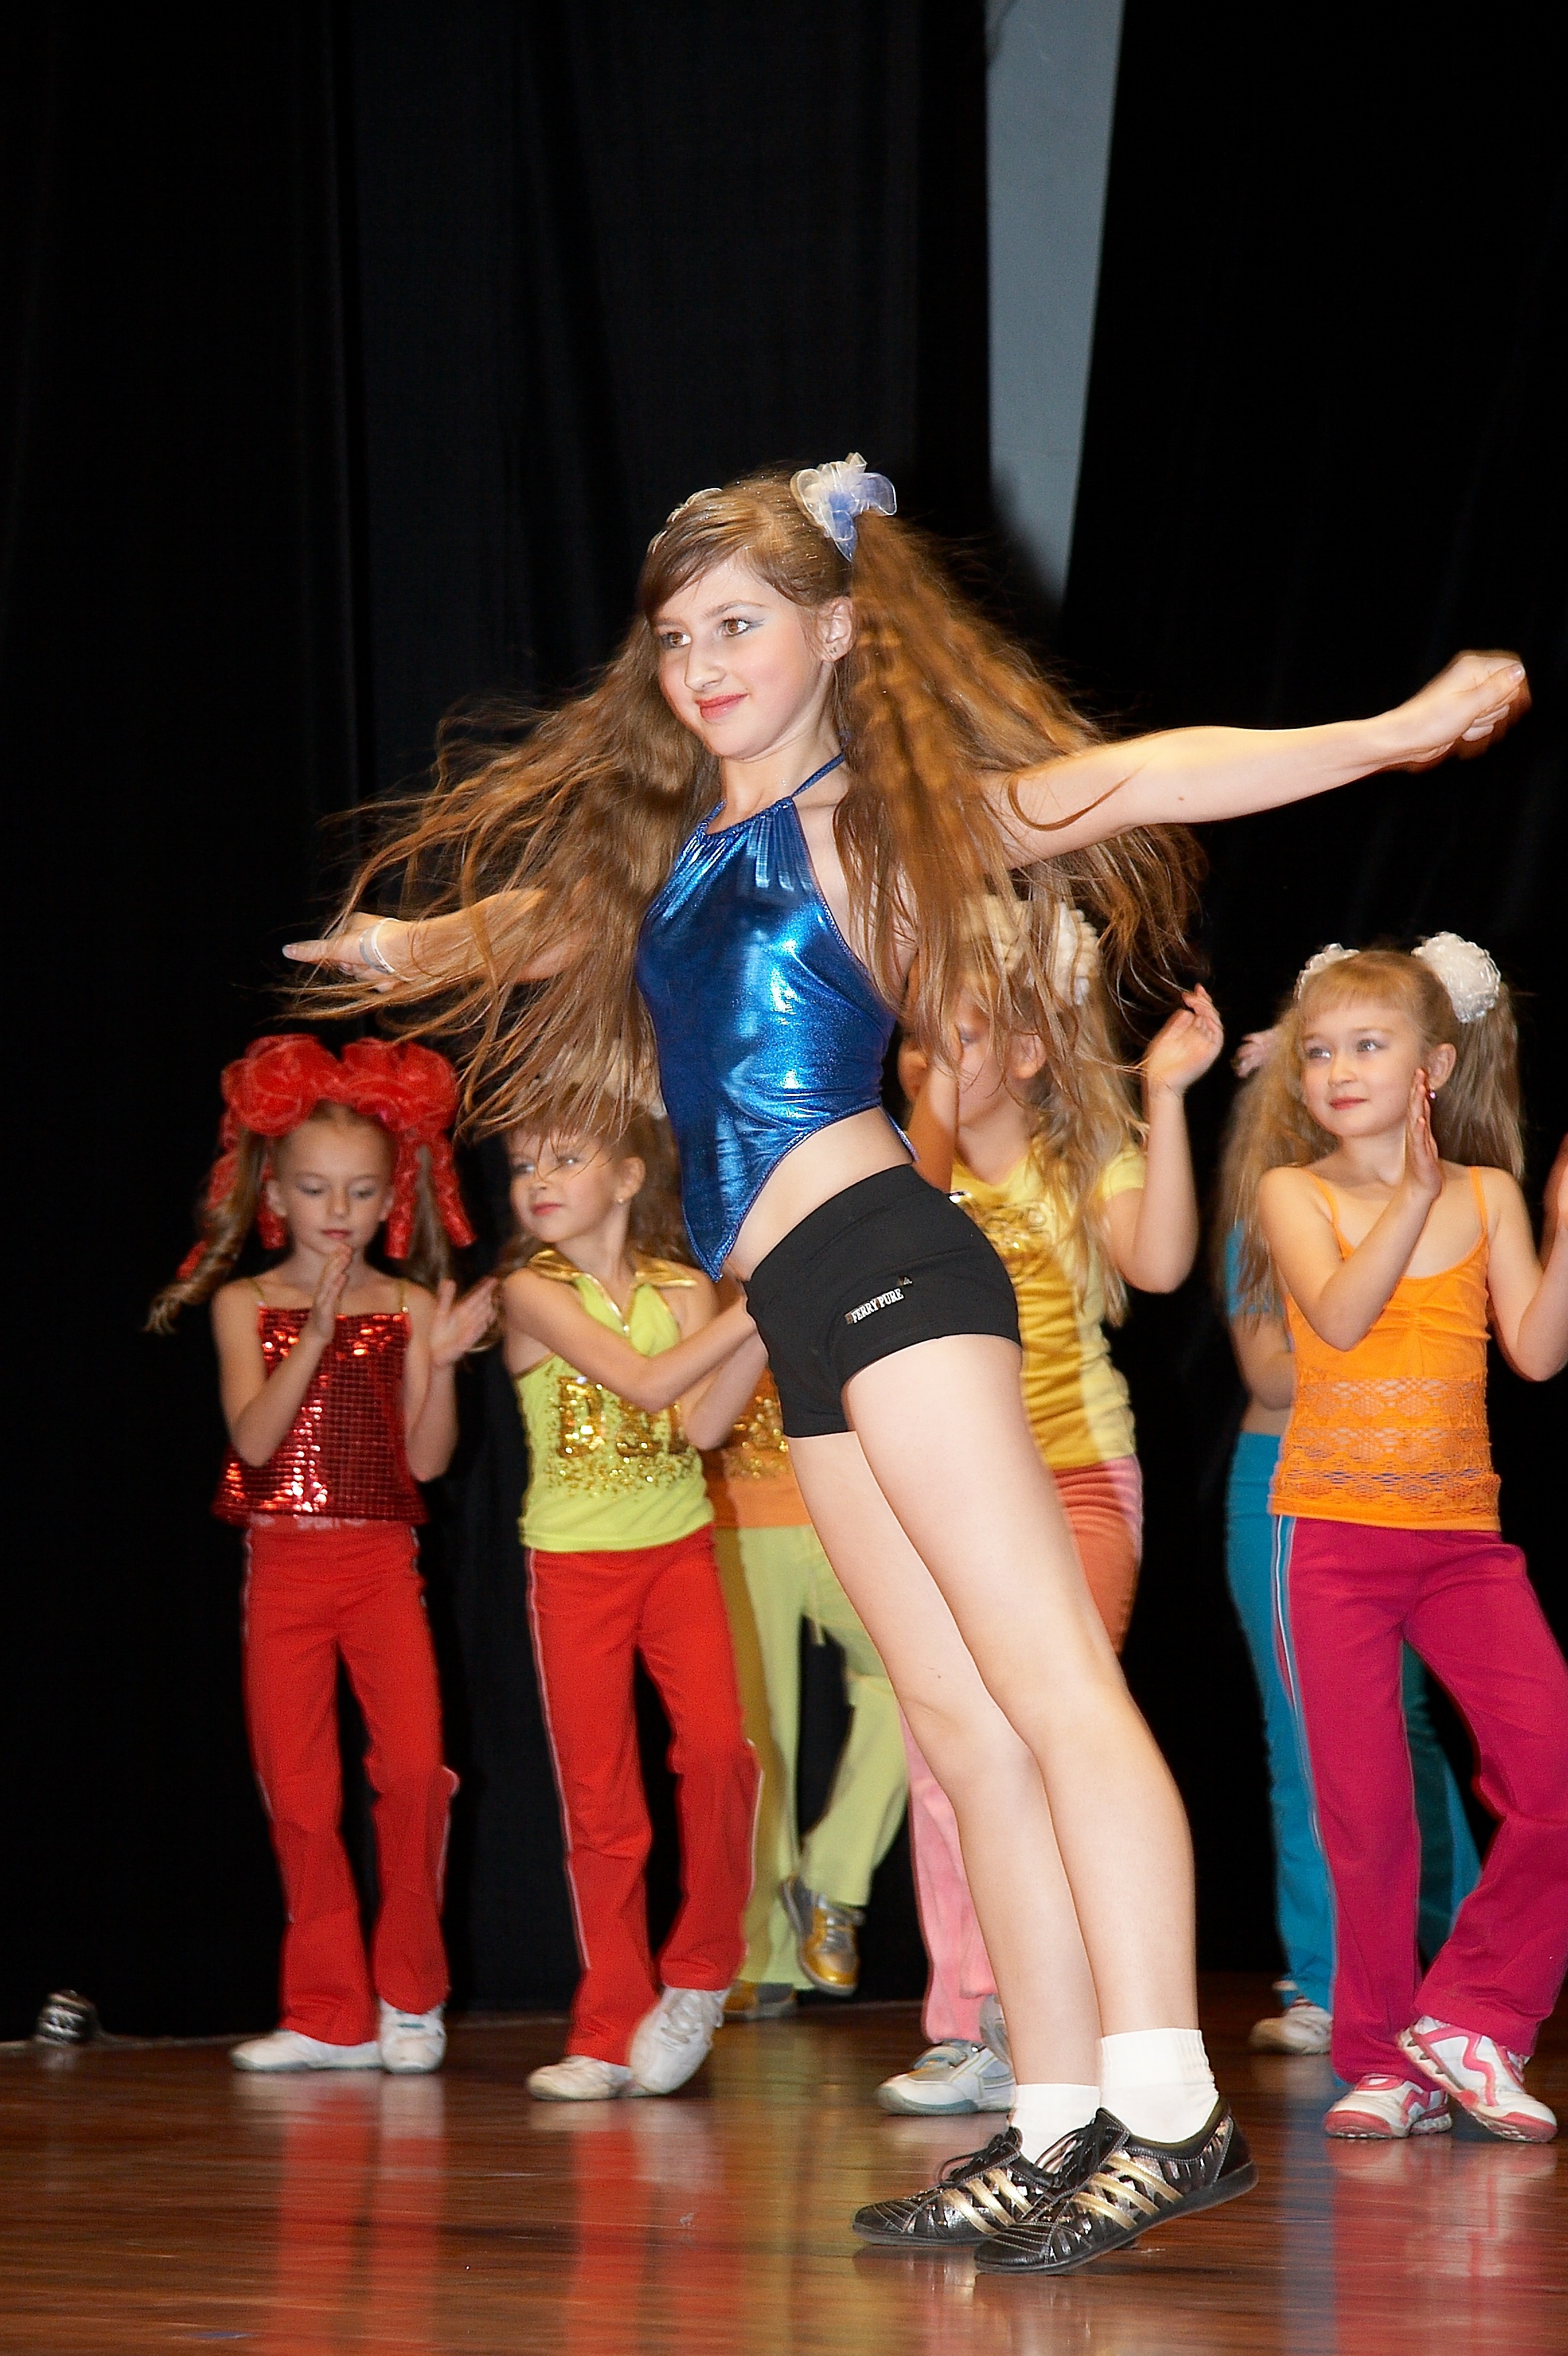
person, dance, model, fashion, childhood, performance art, kids, sports, performance, event, entertainment, performing arts, choreography, children protection day, children's concert, children's performances, fitness for children, fashion show, human action, musical theatre